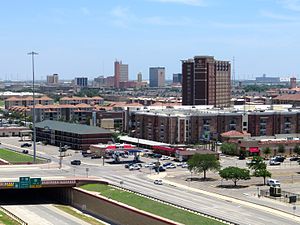
Lubbock (Texas)
Lubbock er en amerikansk by og administrativt centrum i det amerikanske county Lubbock County, i staten Texas. I 2004 havde byen et indbyggertal på 209.737.